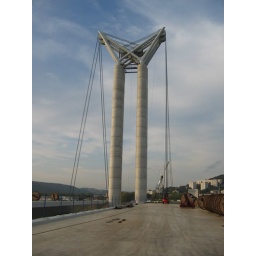
The lifing tower of the 6th bridge in Rouen - France